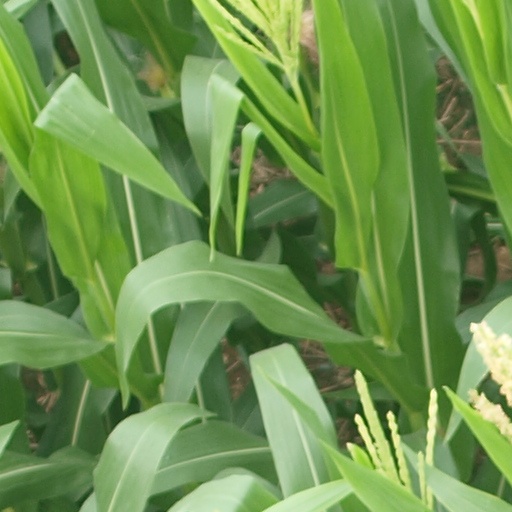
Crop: maize; corn